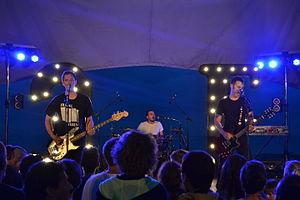
Villers sur mer - Festival Sable Show 2014
Villers-sur-Mer est une commune française, située dans le département du Calvados en région Normandie, peuplée de 2 644 habitants.